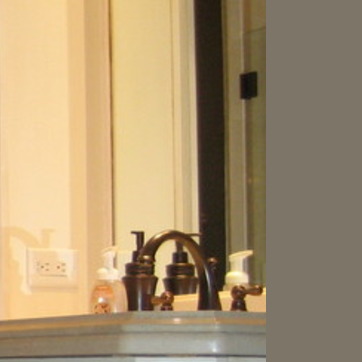
Material: mirror